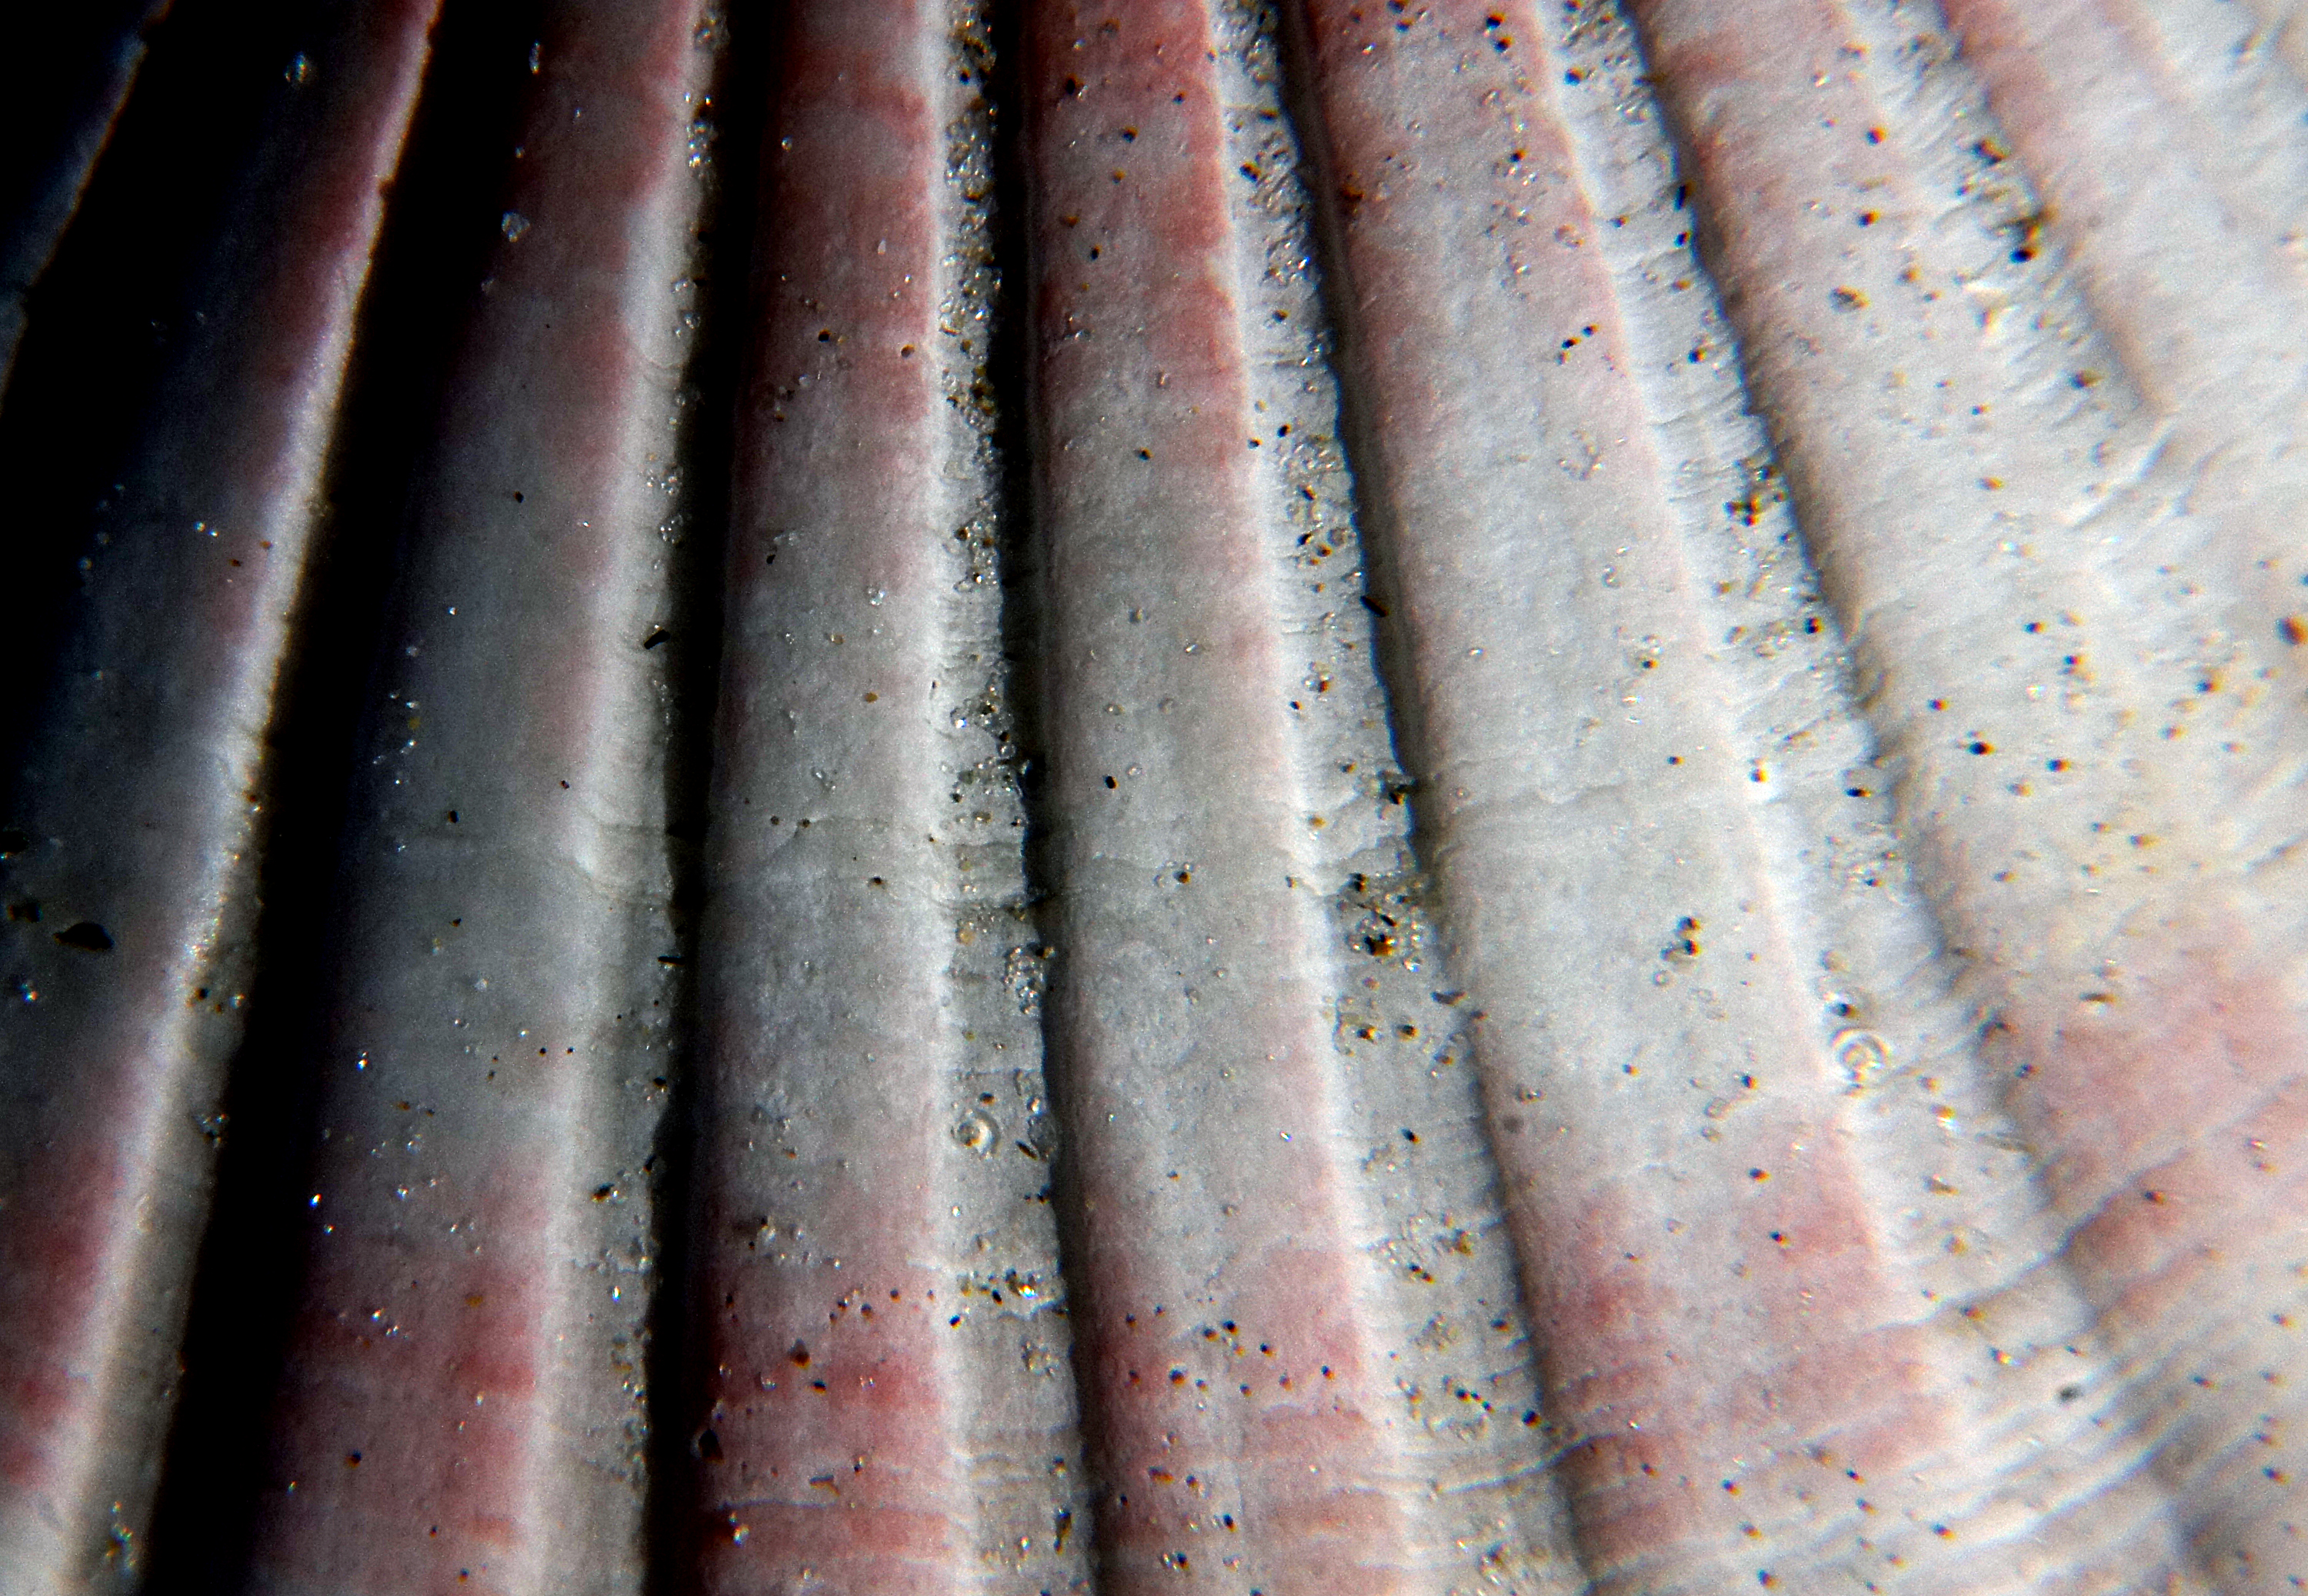
beach, wood, texture, rust, pattern, line, soil, brick, material, close up, seashells, shells, publicdomain, scallops, cockles, beachart, macroofshell, shape